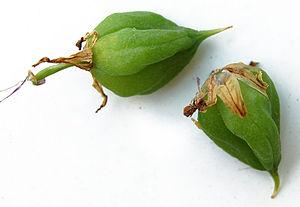
Hyacinthoides ×massartiana est une nothoespèce de plantes vivaces bulbeuses.